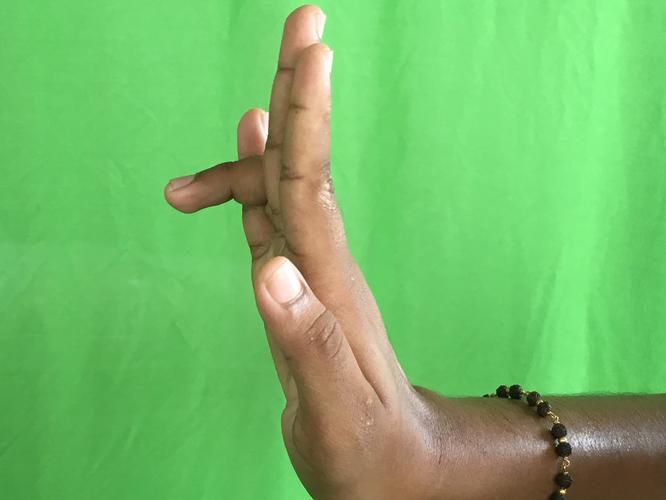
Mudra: Tripathaka
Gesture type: single_hand